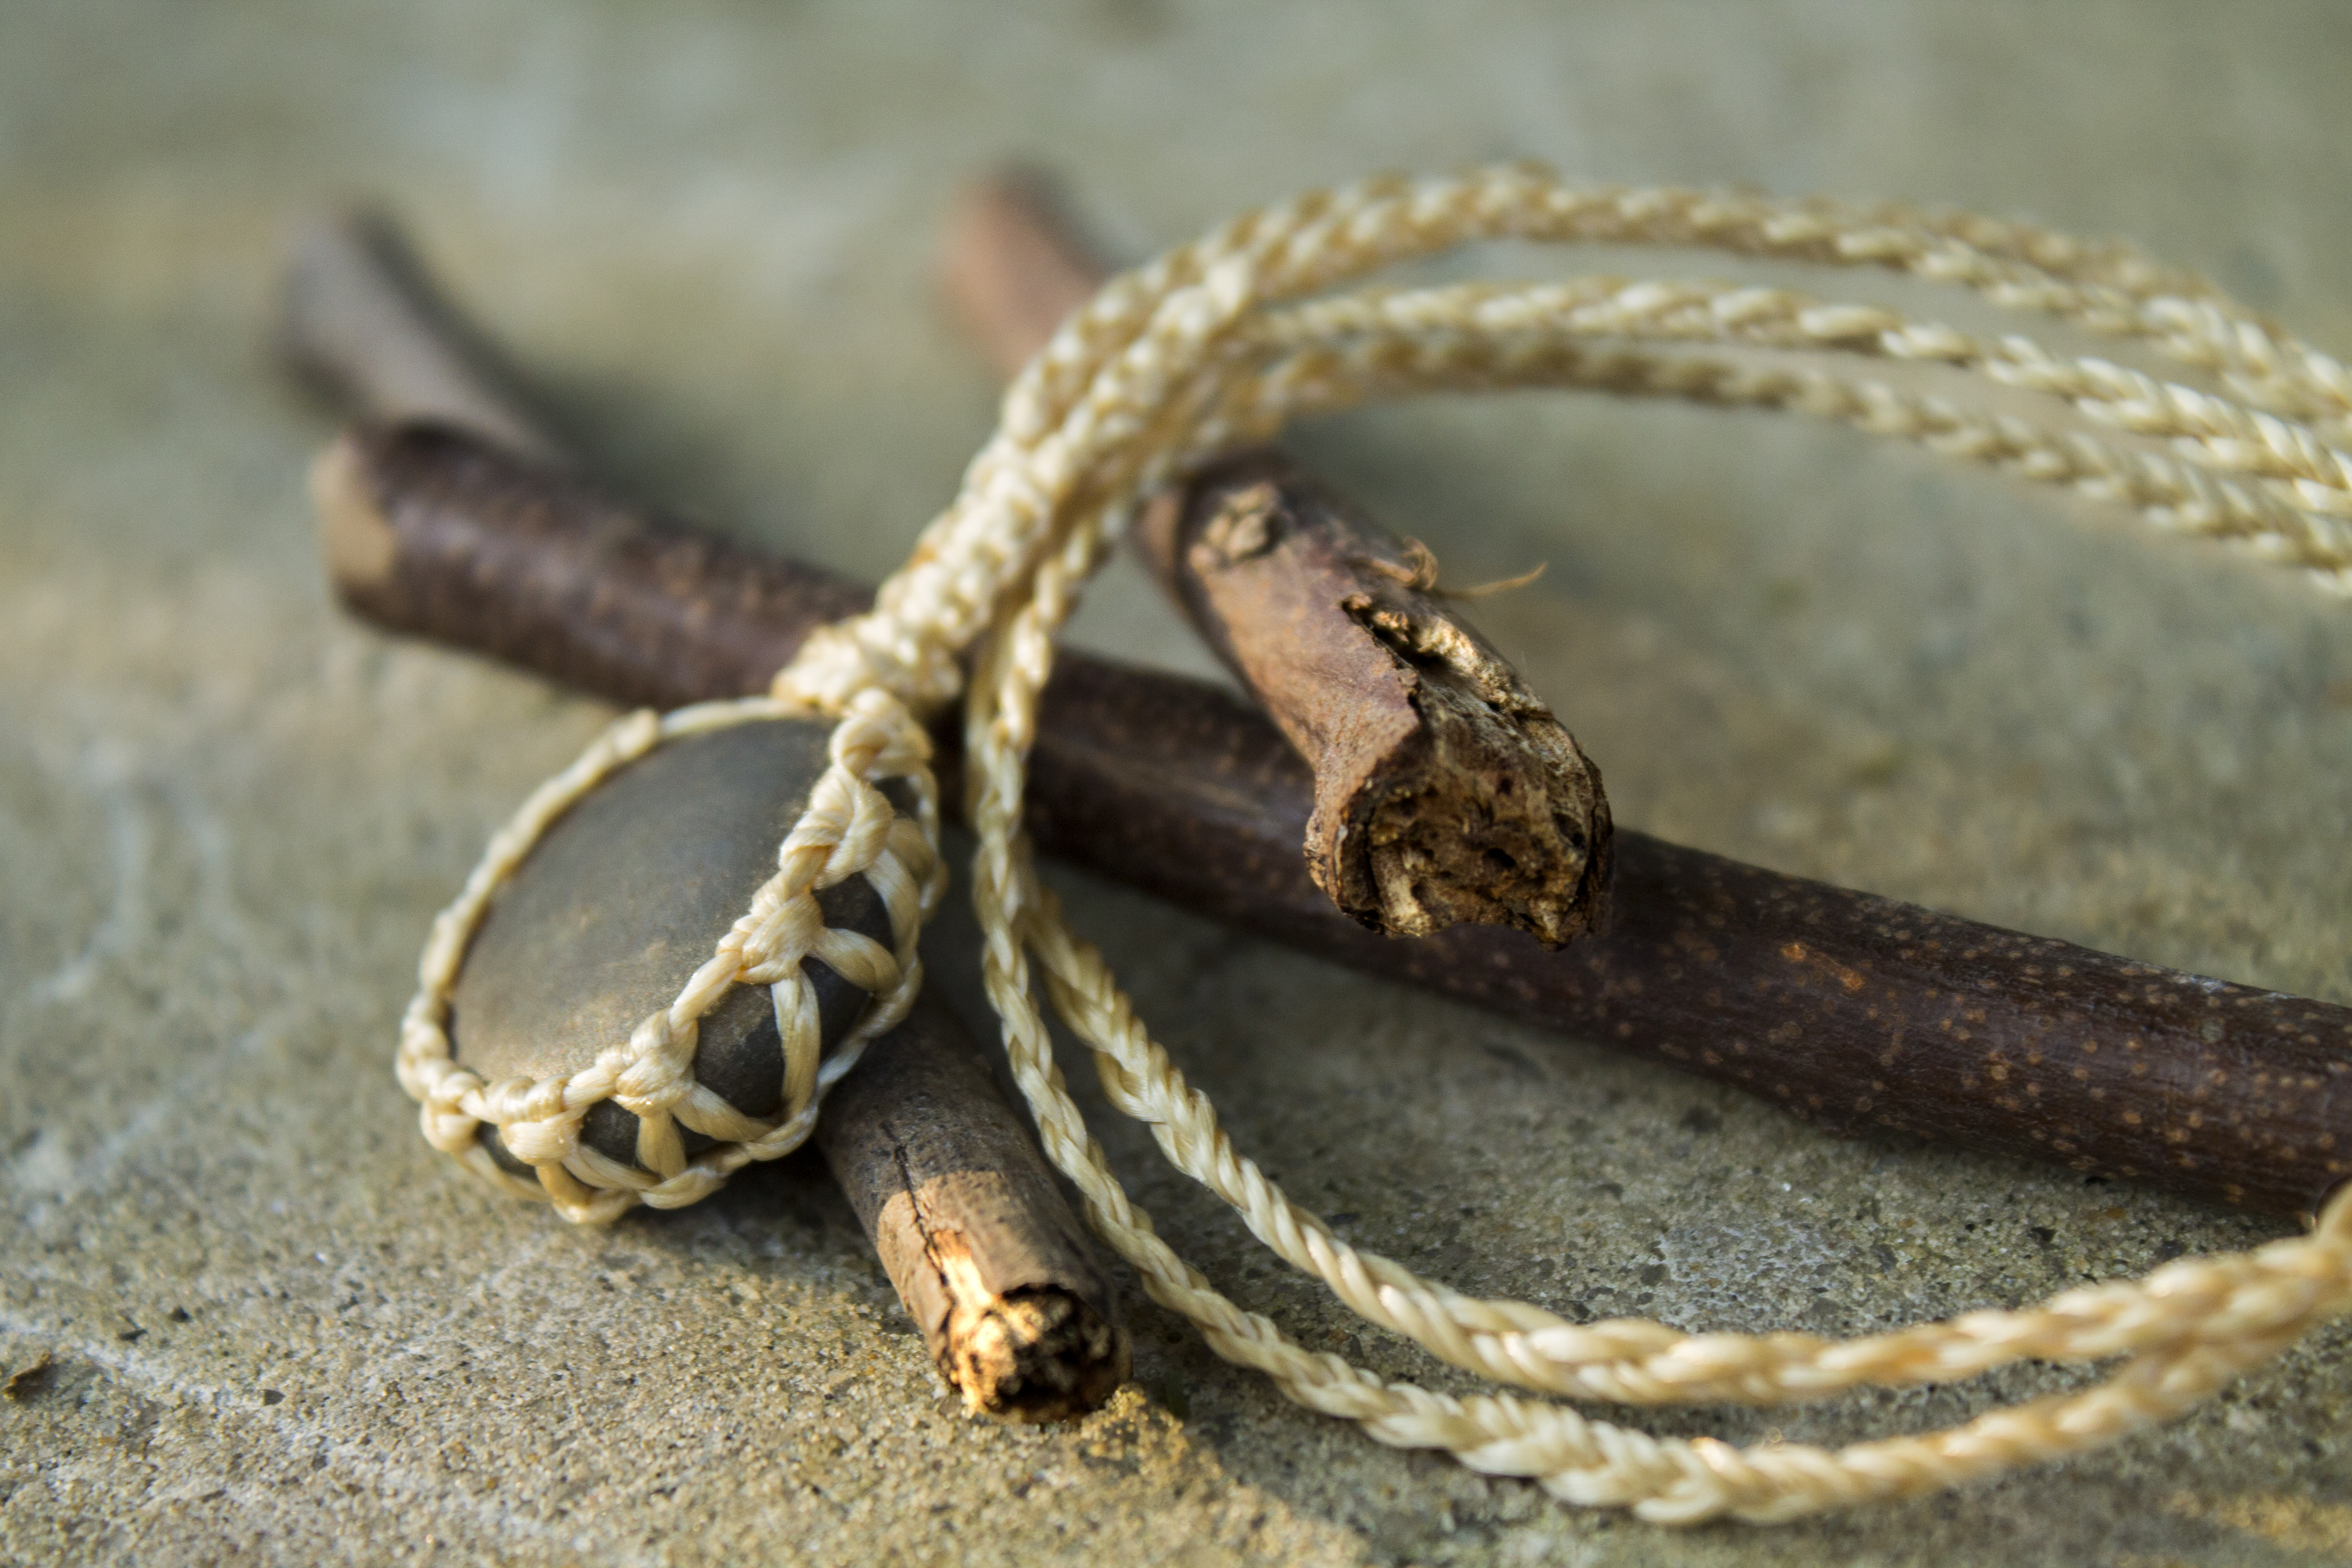
macro, wood, composition, reptile, scaled reptile, chain, jewellery, metal